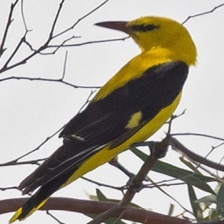
Species: EURASIAN GOLDEN ORIOLE
Scientific name: ORIOLUS ORIOLUS